Luca Gotti

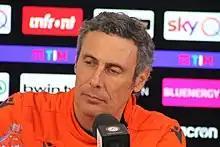
Gotti with Udinese in 2020

Luca Gotti (born 13 September 1967) is an Italian professional football manager and former player who was most recently the manager of Serie A club Lecce.